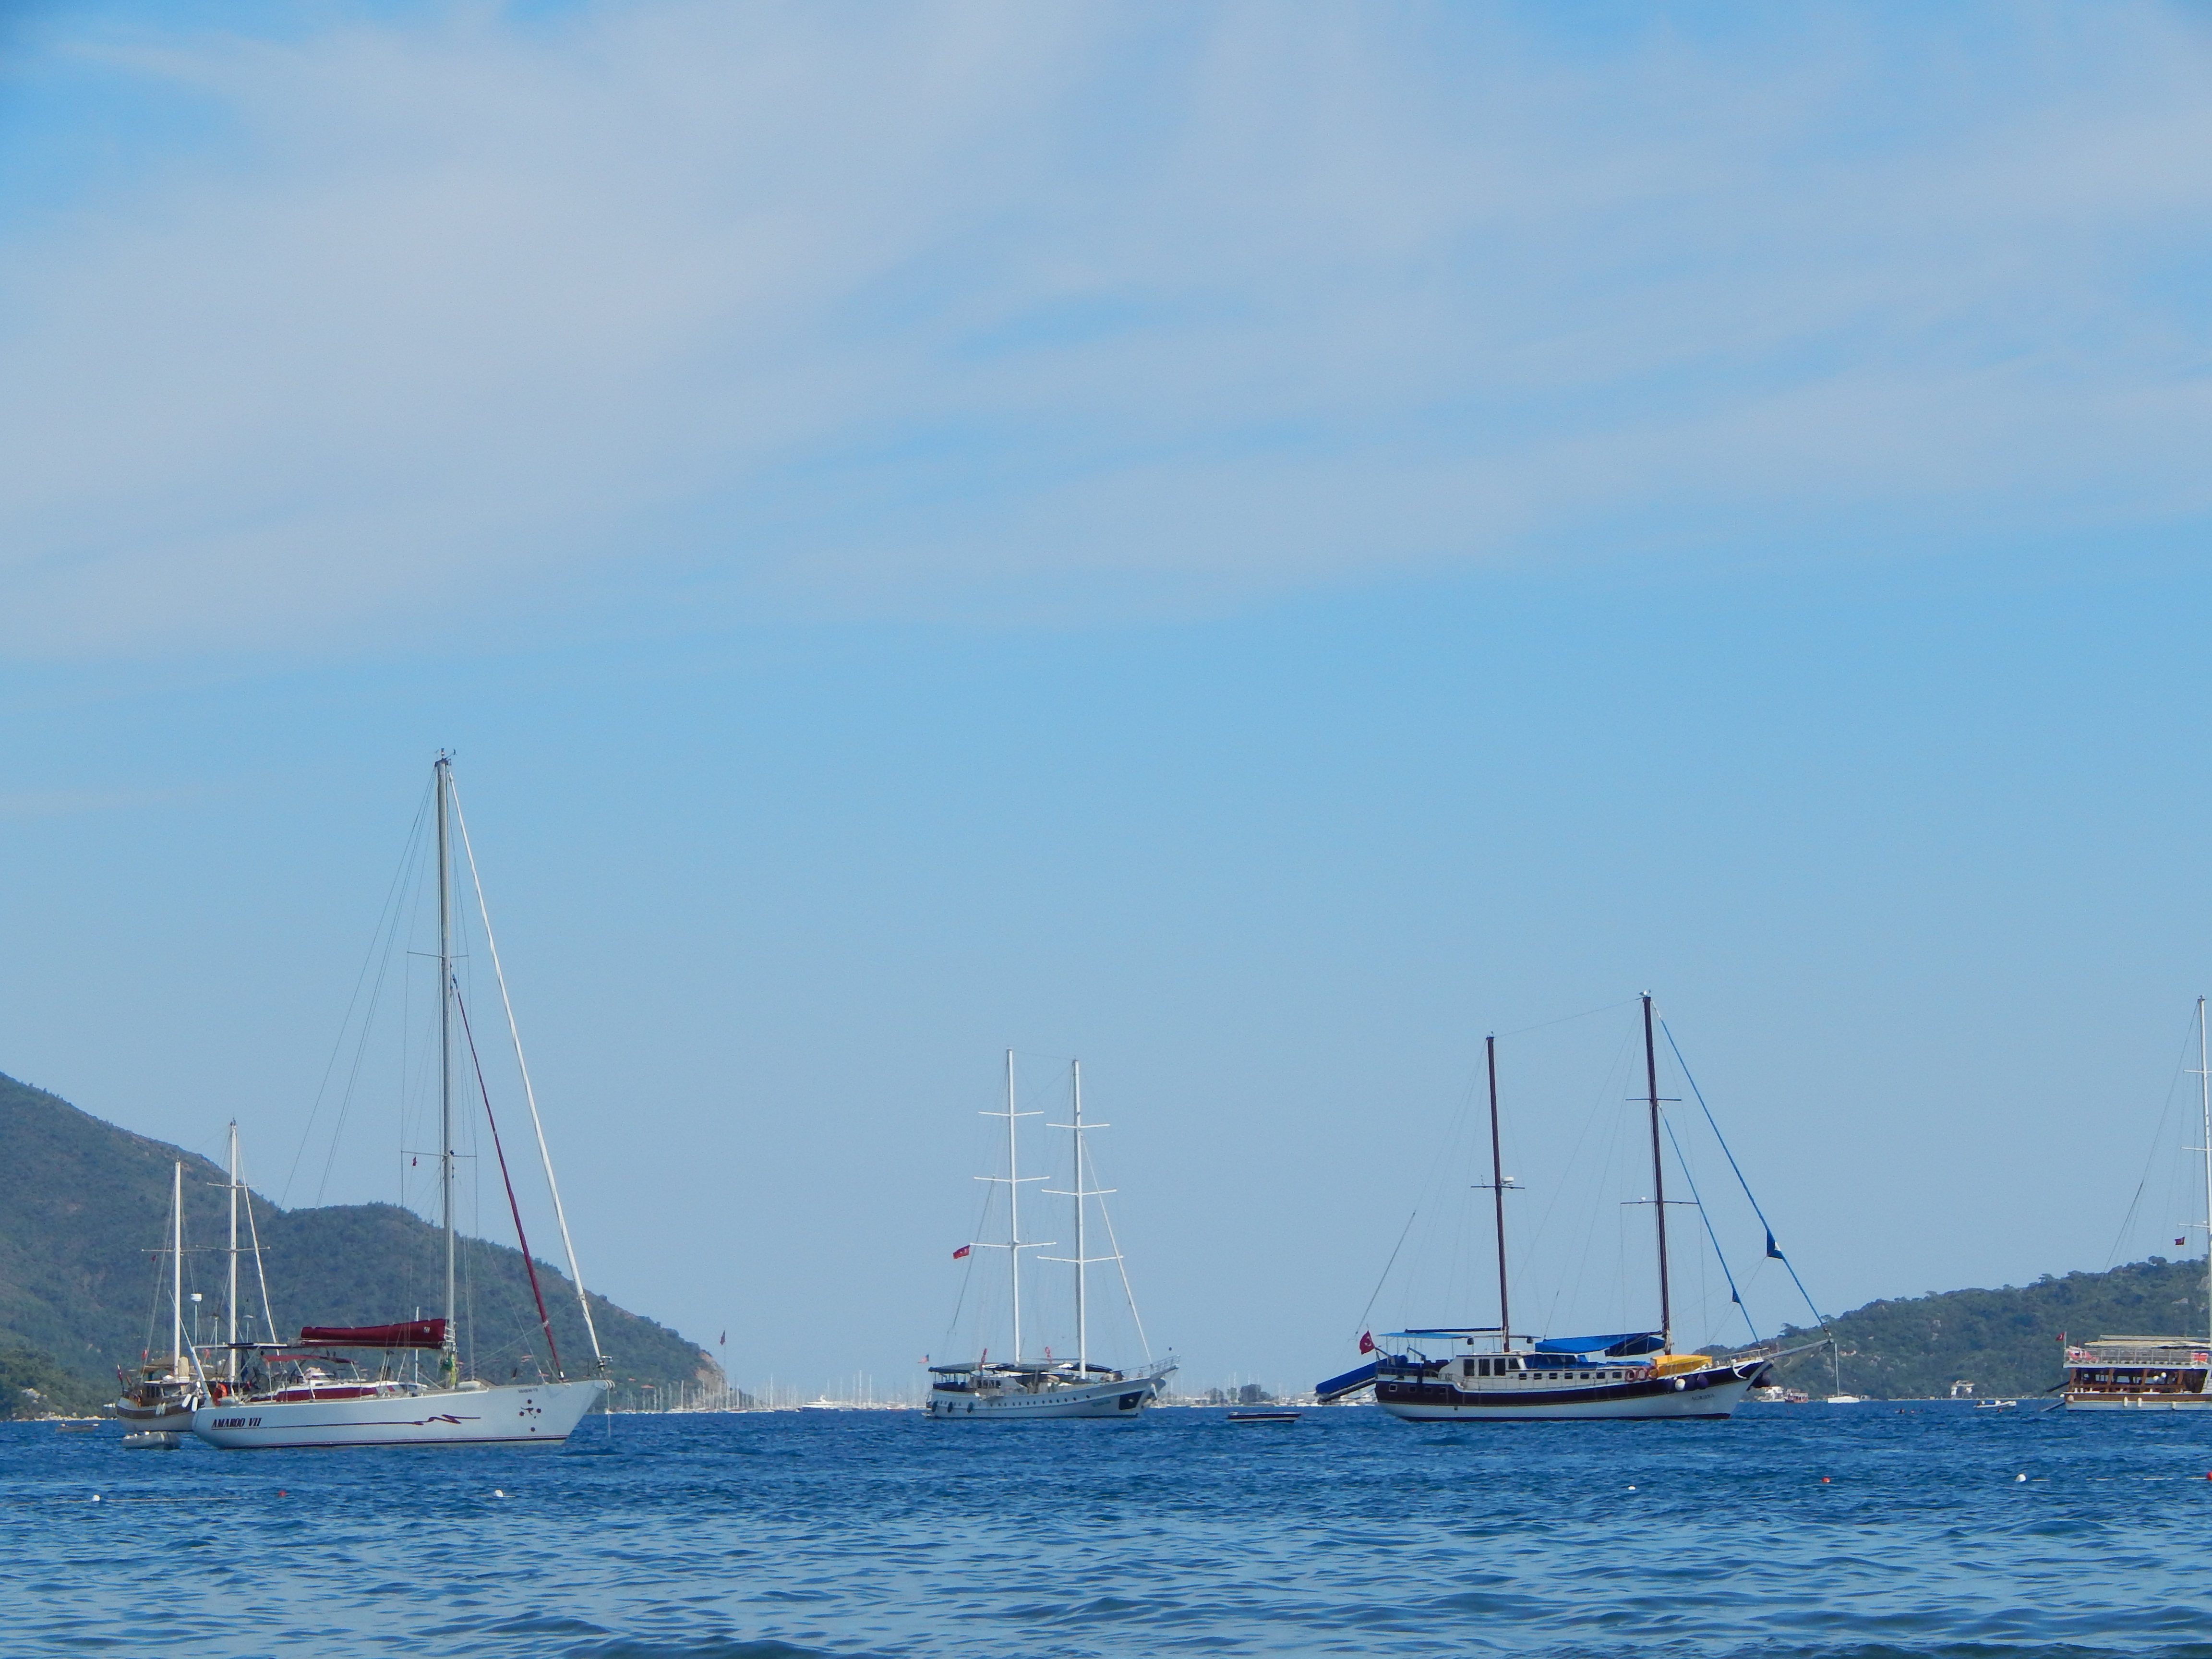
sea, landscape, marina, ship, view, travel, blue, summer, water, riviera, city, coast, boat, resort, harbor, cruise, yacht, sailing, destination, sky, waterway, sailing ship, sail, tall ship, sailboat, mast, watercraft, calm, schooner, windjammer, coastal and oceanic landforms, ocean, river, port, channel, barque, wind, cloud